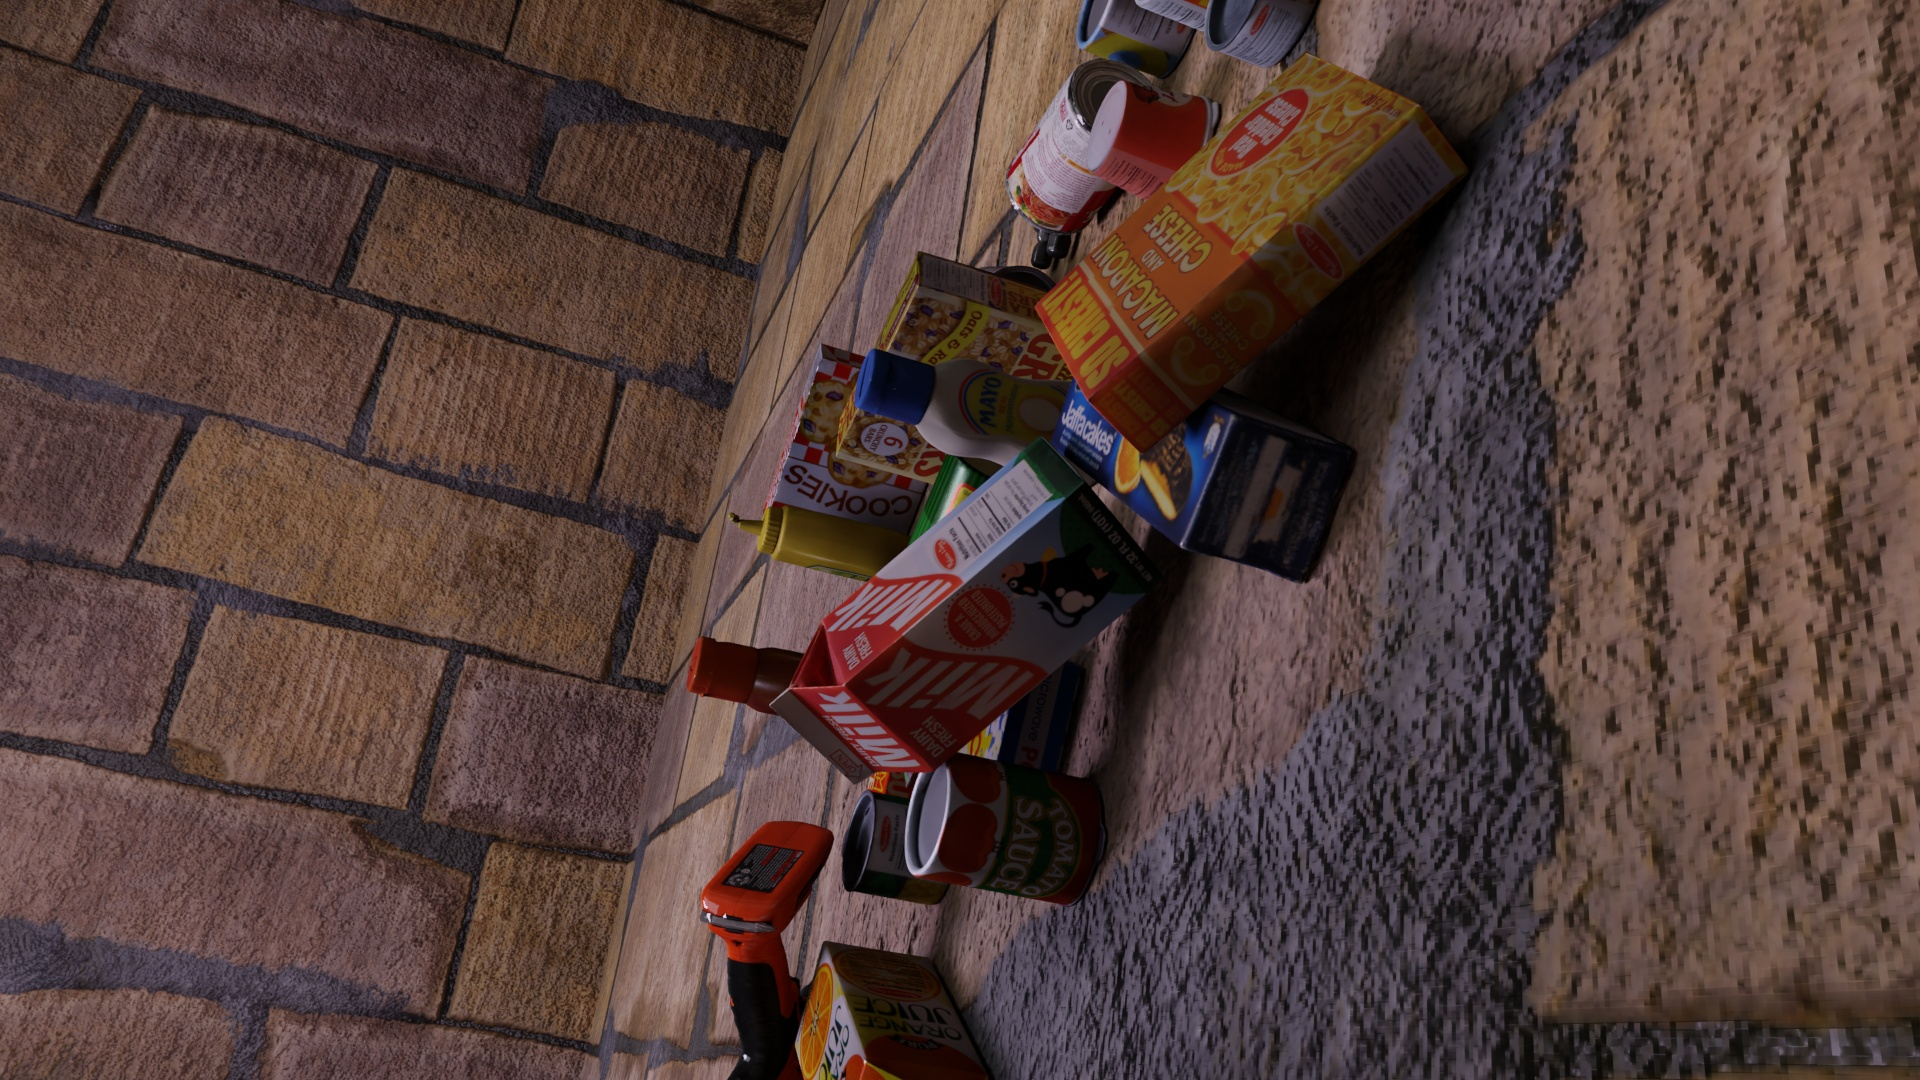
Question:
What are the eight normalized (x, y) image coordinates between 0 and 1 of the cuboid corners for the carton of orange juice? Your answer should be a list of normalized (x, y) image coordinates between 0 and 1 with bottom face first then top face, all counter-clockwise.
Answer: [(0.483854, 0.881481), (0.426563, 0.866667), (0.411979, 0.965741), (0.469271, 0.978704), (0.529167, 1.036111), (0.457813, 1.021296), (0.438542, 1.146296), (0.510417, 1.157407)]